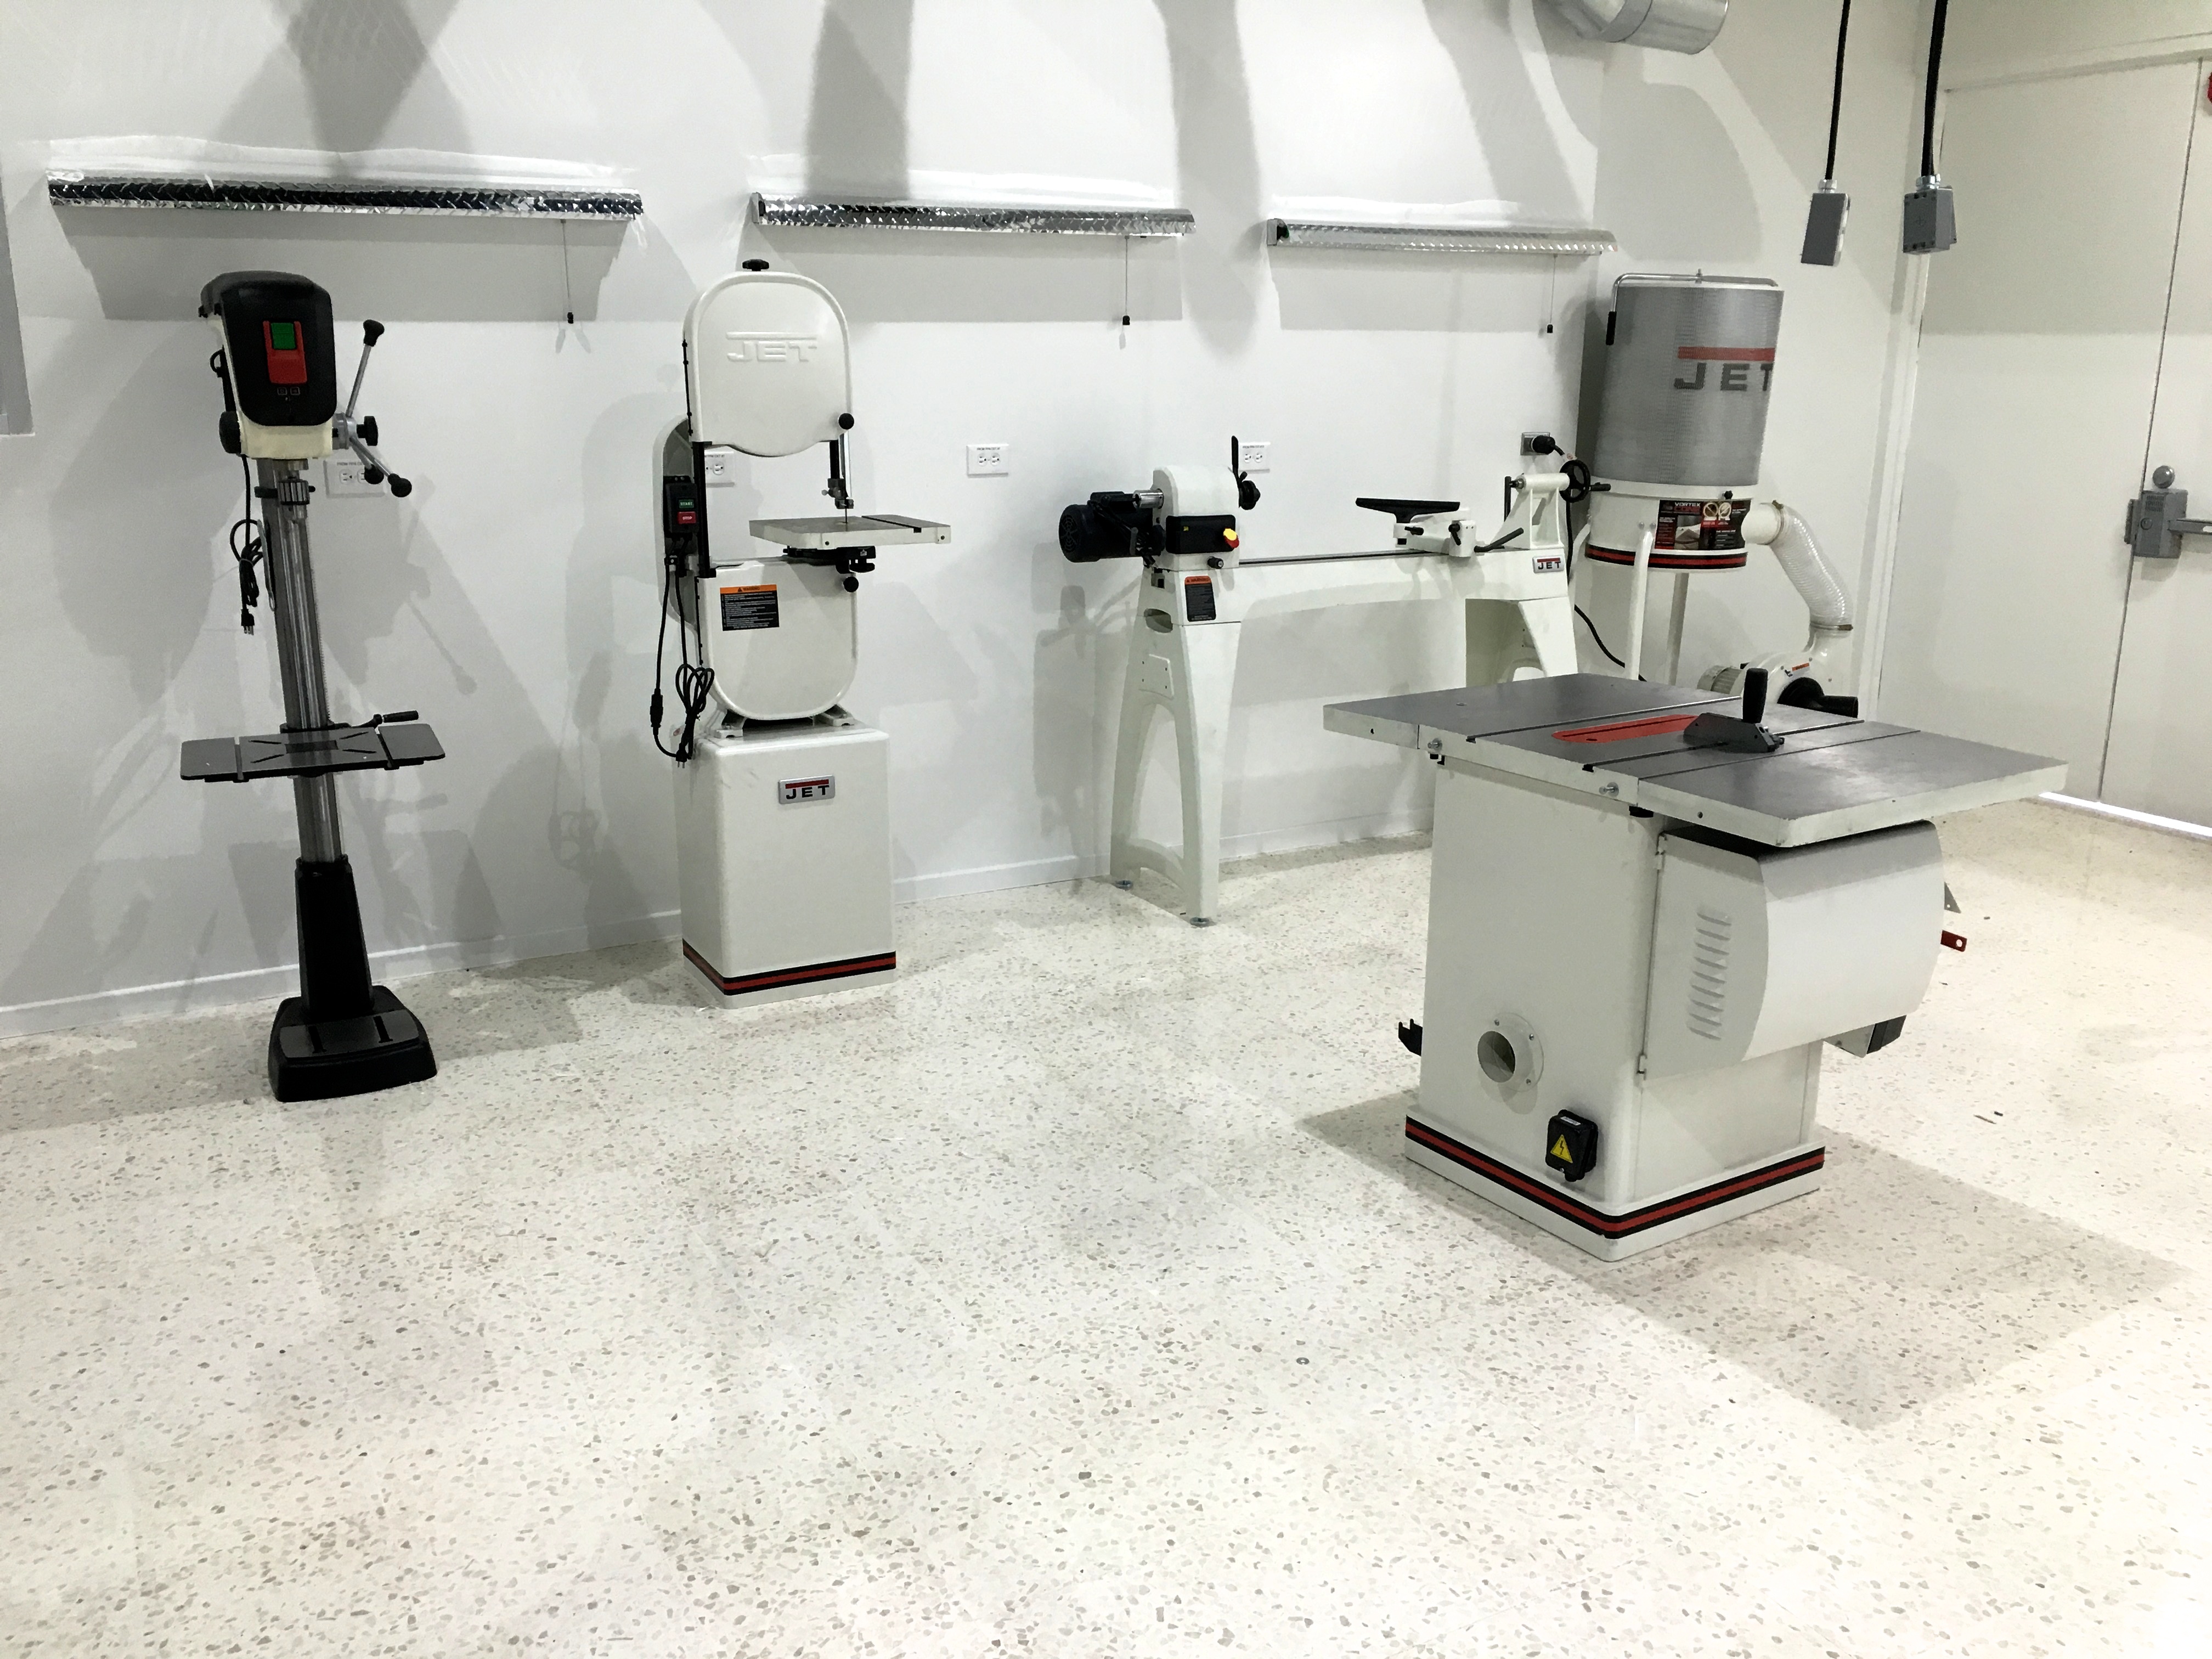
floor, machine, design, man made object, machine tool